Clay Sanskrit Library

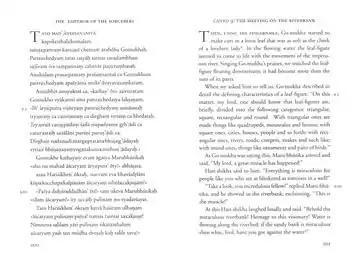
Facing page layout from Budhasvāmin's "The Emperor of the Sorcerers"

The first 15 volumes of the Clay Sanskrit Library (CSL) were published in 2005. An additional 41 volumes were published between 2006 and 2009, far exceeding Clay’s original vision of 50 titles. The 56 published volumes represent the richness and wide variety of Sanskrit literature. They include selections from famous epics, novels, poetry, satire and drama. The entire Clay Sanskrit Library is available for purchase through NYU Press. Selected titles may be purchased individually, in a 56 volume complete set or in mini-sets, grouped thematically.